Carlo Troya

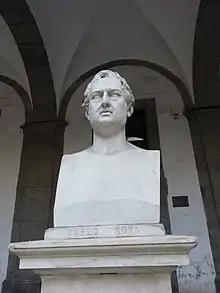
Bust of Carlo Troya in the courtyard of the statues in Naples

Carlo Troya (also spelled Troja; 7 June 1784 – 28 July 1858) was a historian and politician who served as Prime Minister of the Two Sicilies from 3 April 1848 until 15 May 1848. Politically, he was a liberal Neo-Guelph who supported Italian unification. His primary historical interest was the study of the Early Middle Ages, to which he made lasting contributions.